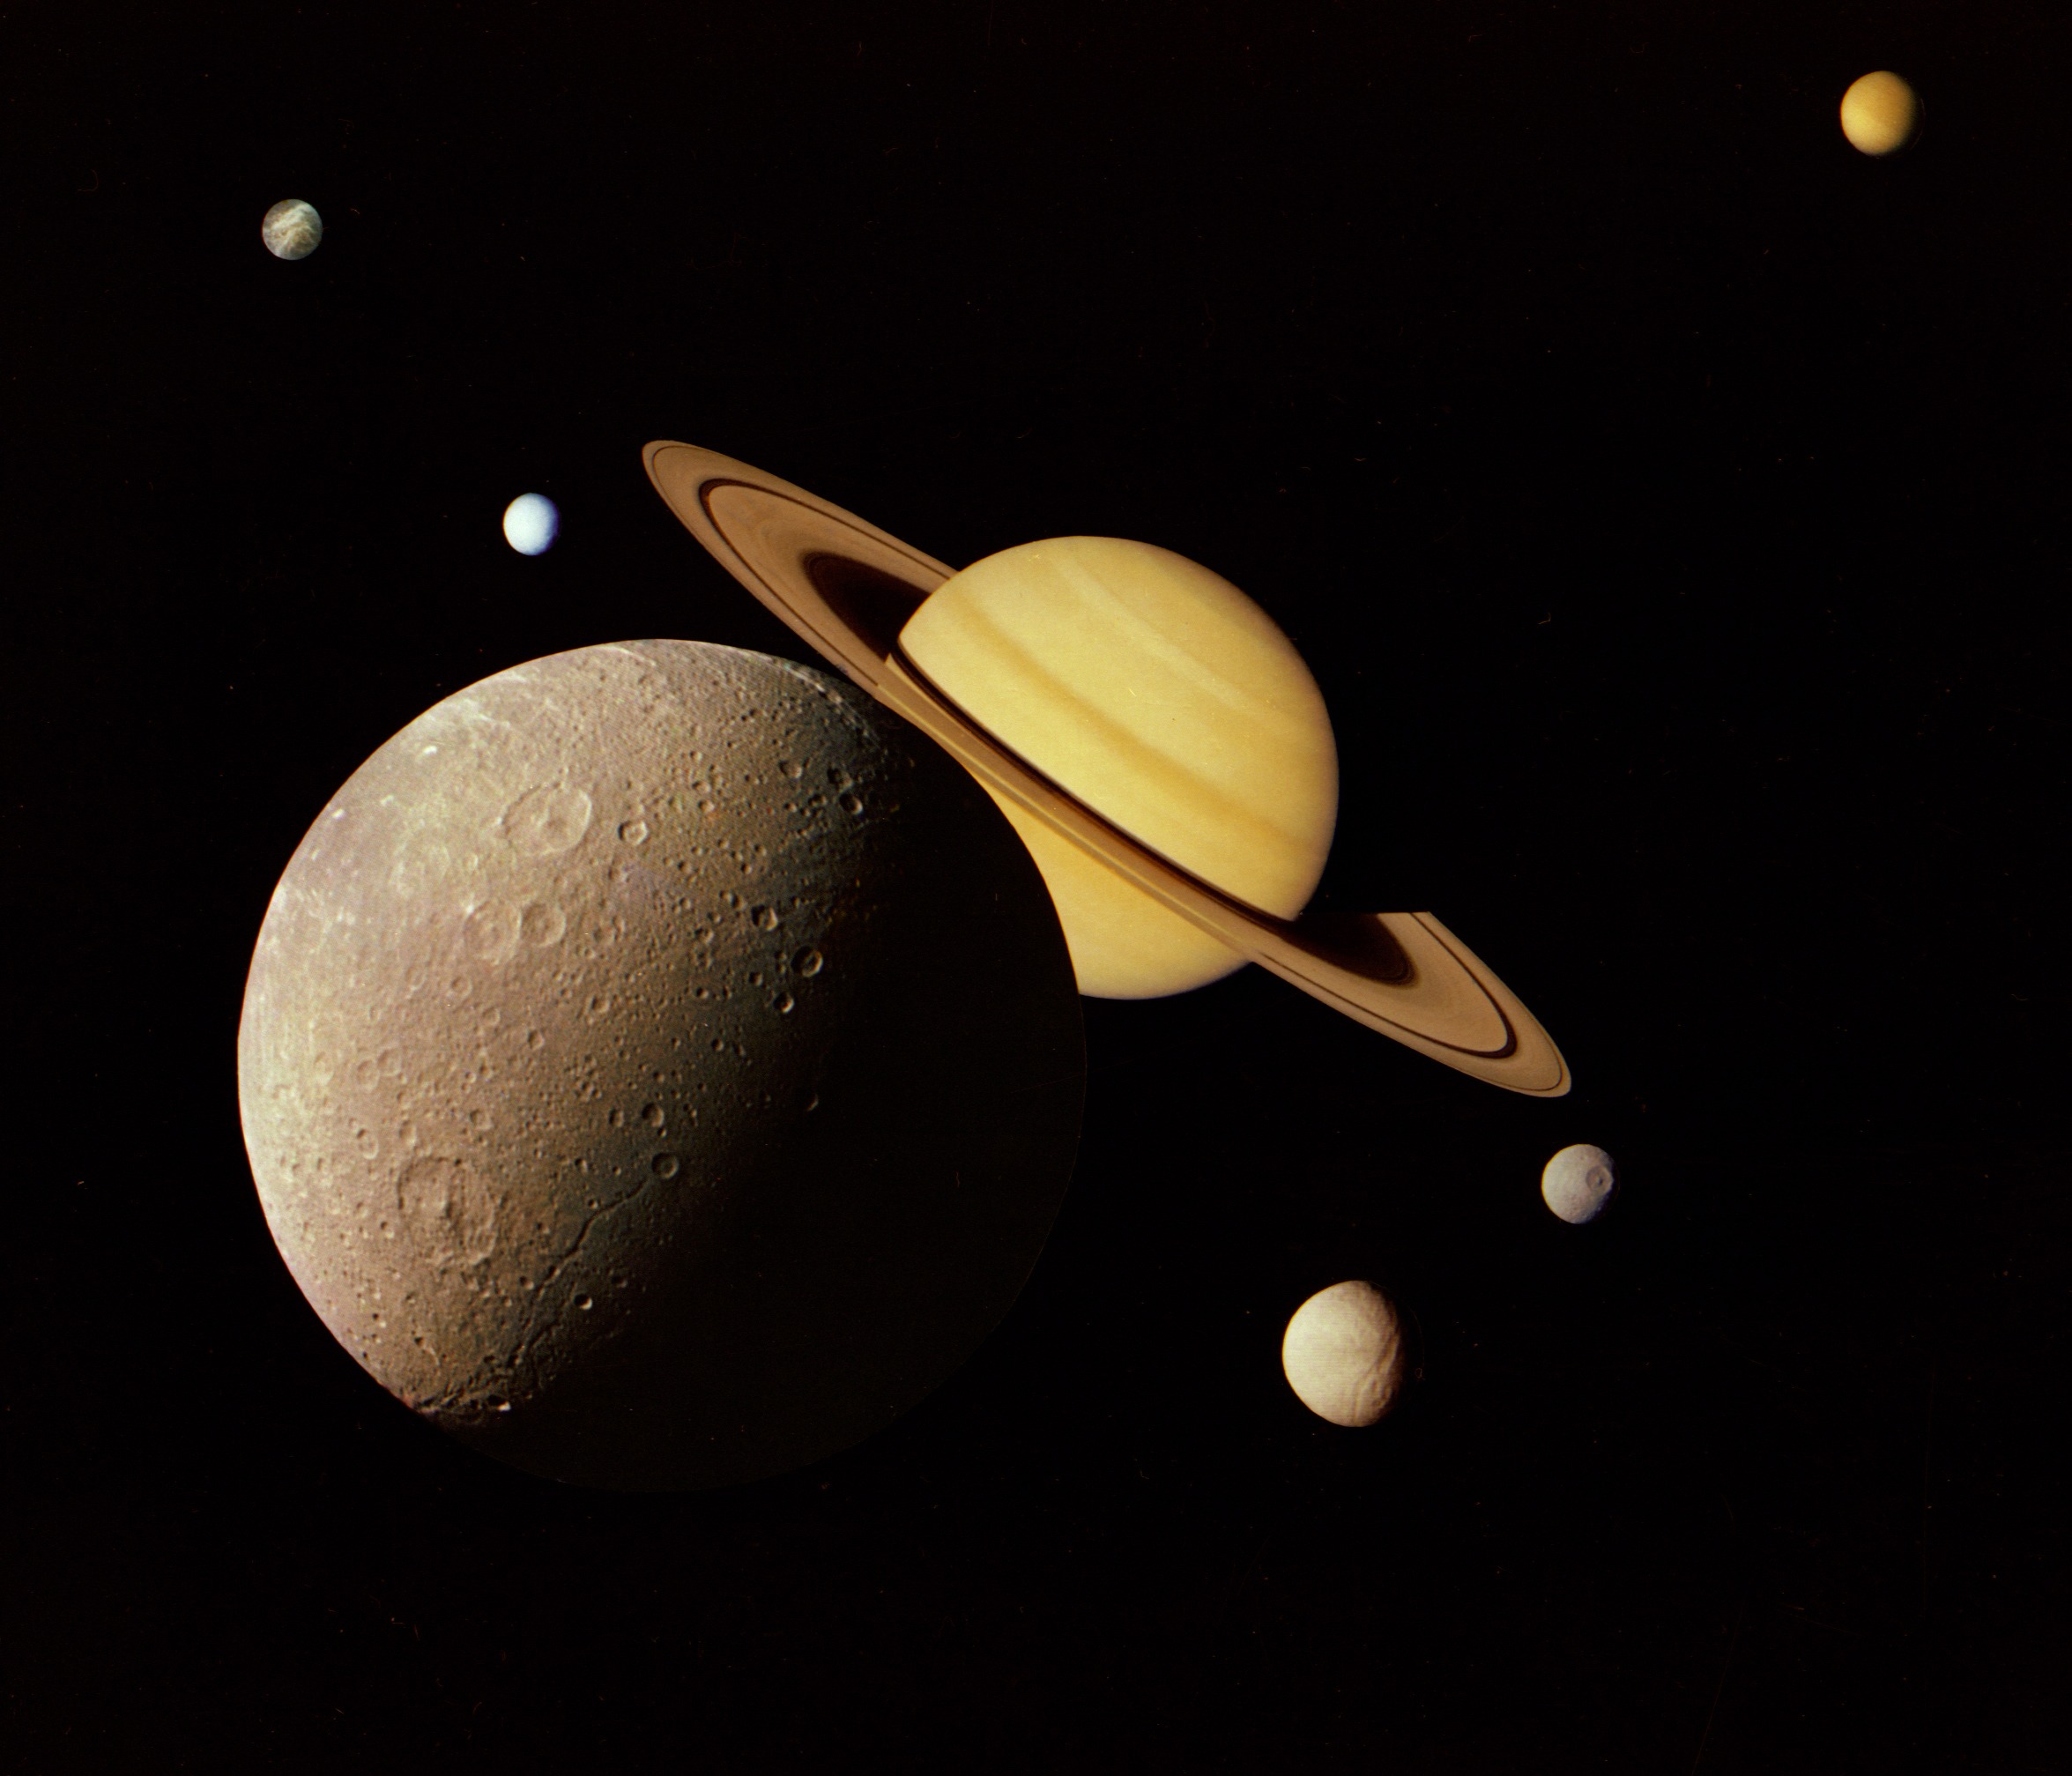
dark, space, moon, circle, nasa, astronomy, planet, rings, saturn, outer, macro photography, astronomical object, dione, tethys